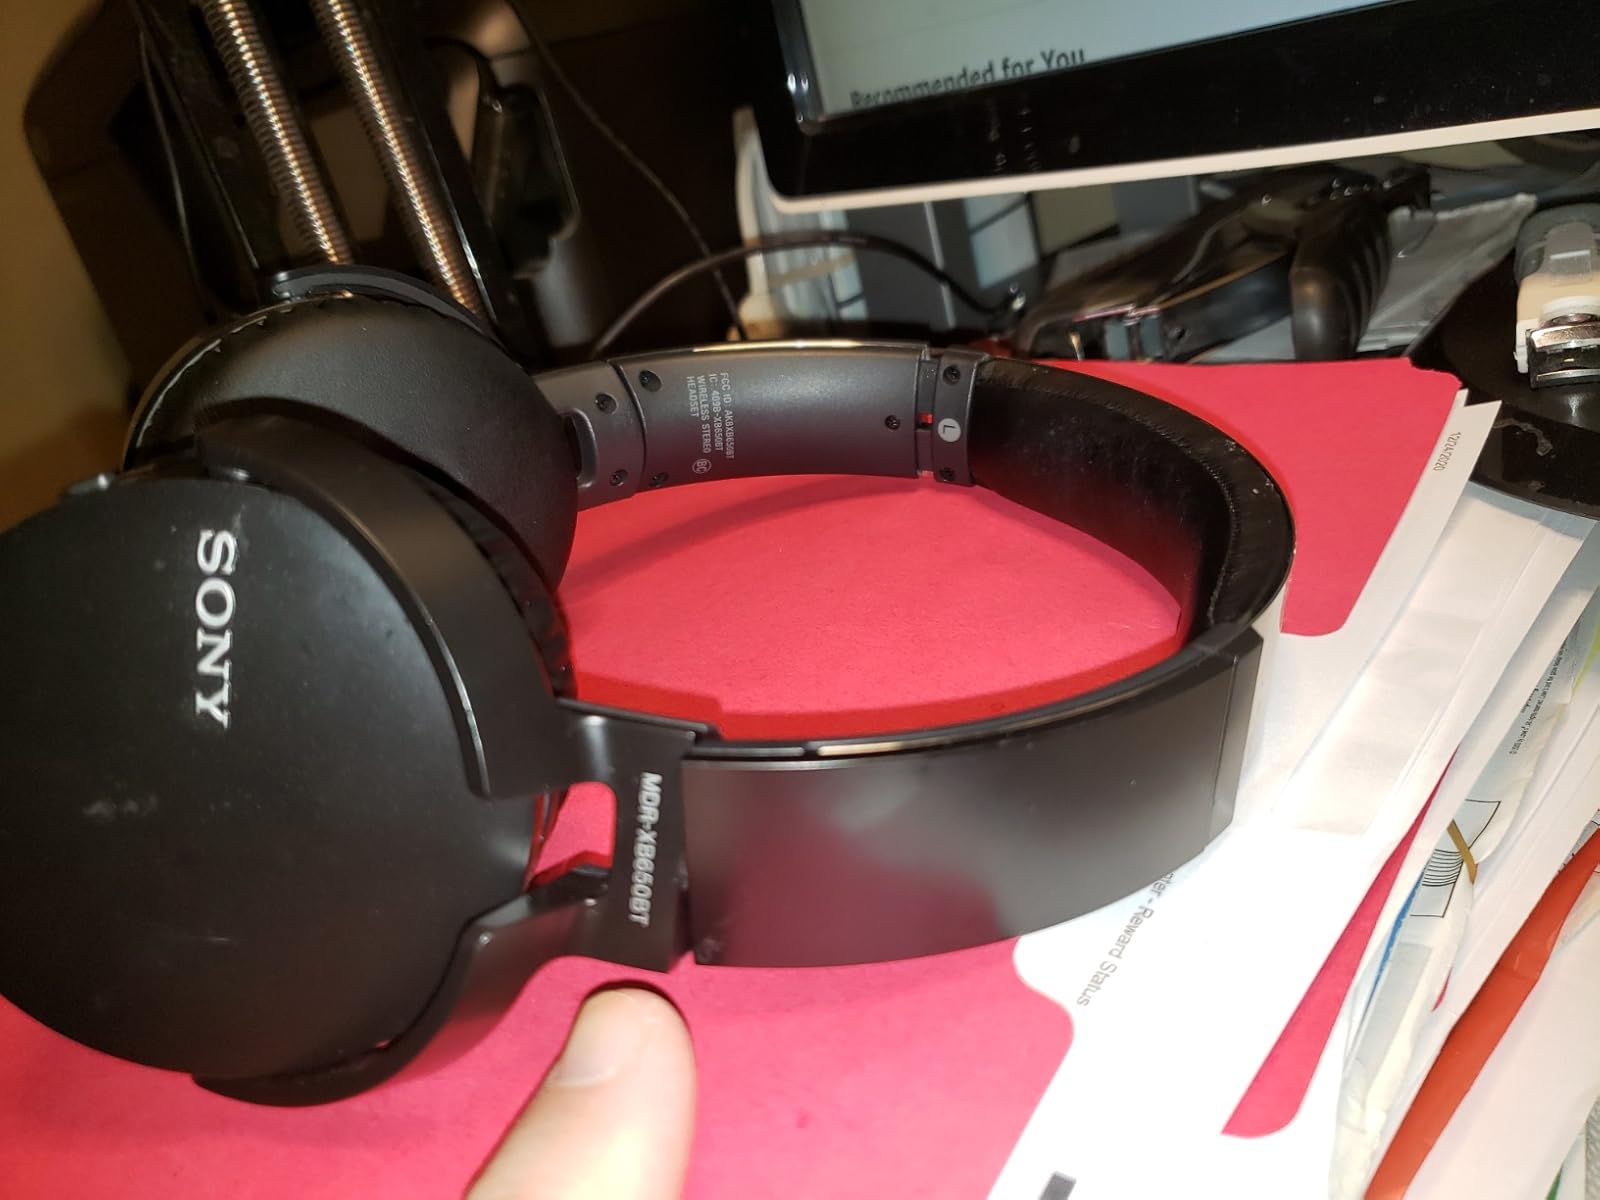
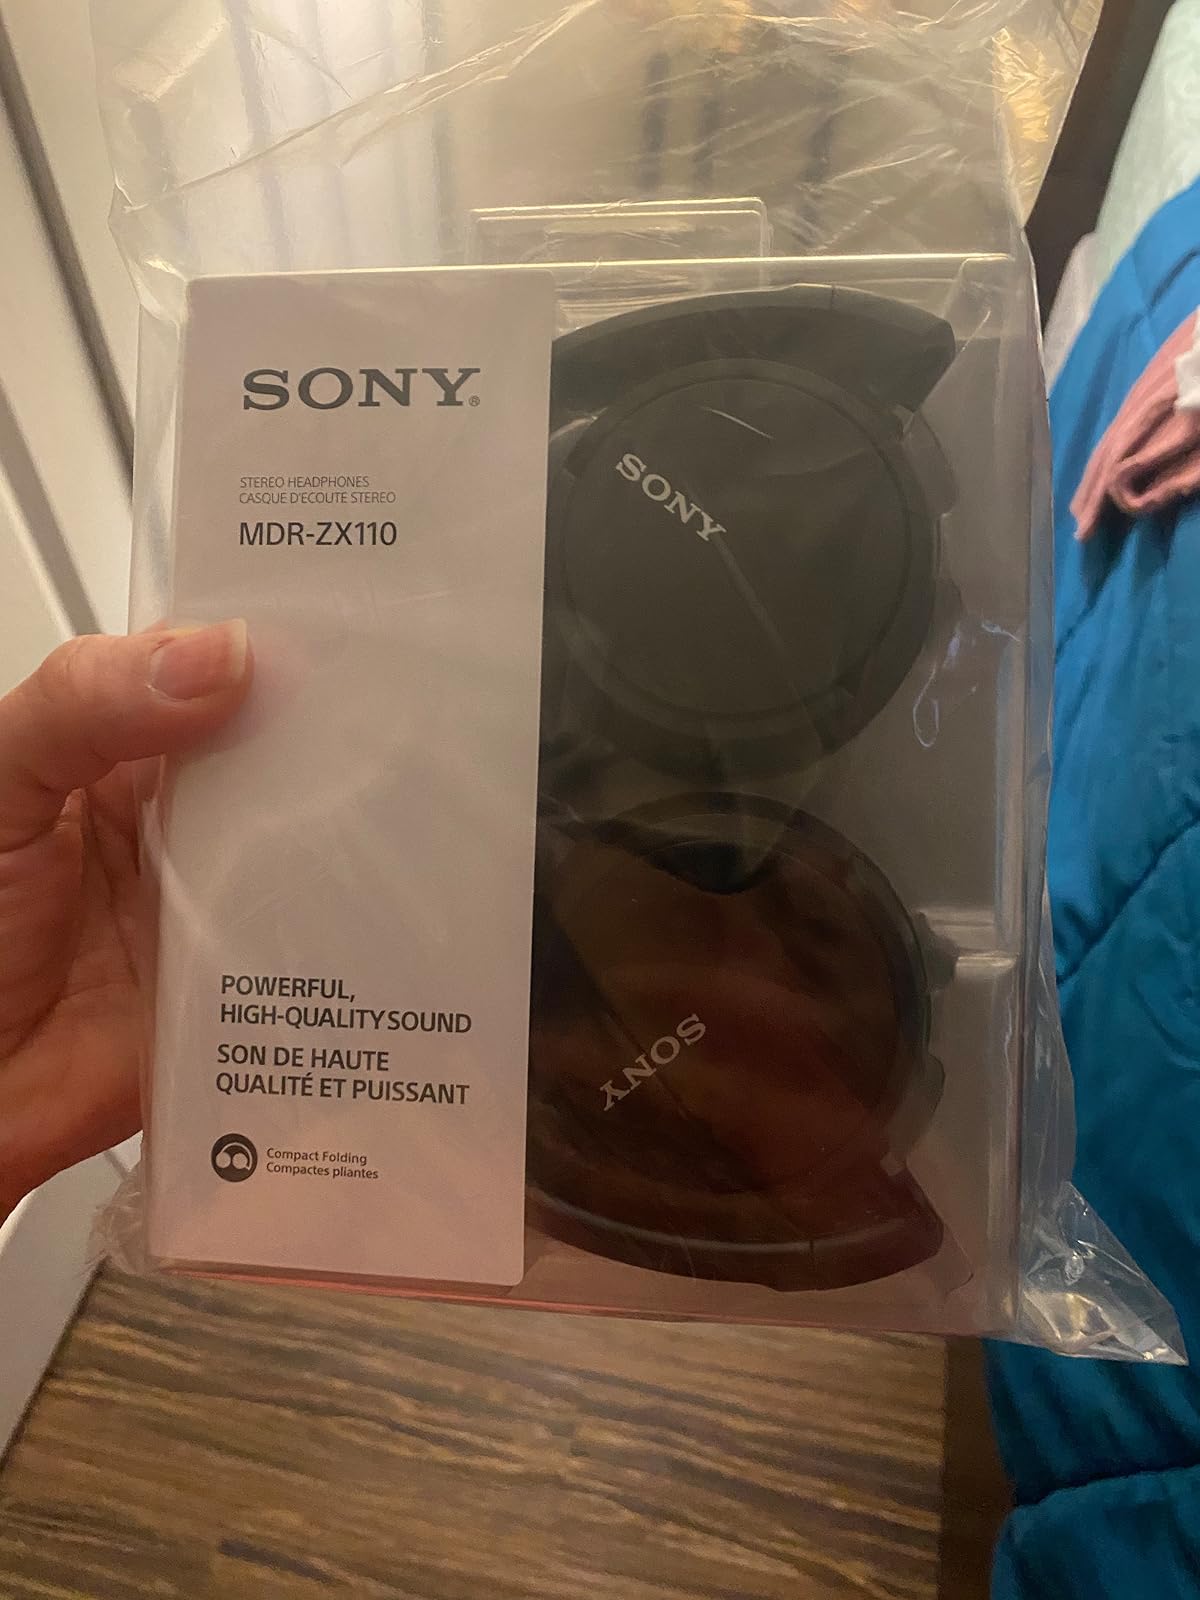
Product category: headphones
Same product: no